Legendz

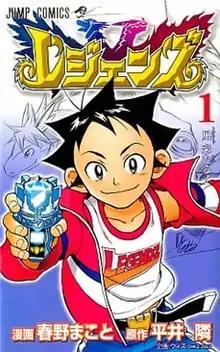
Cover of the first manga volume

is a Japanese multimedia franchise created by Bandai and WiZ in 2003. The franchise began with a manga created by Rin Hirai and illustrated by Makoto Haruno, first serialized in Shueisha's "Monthly Shōnen Jump" in Japan. The manga was published in English by Viz Media in 2005.